France in the Junior Eurovision Song Contest

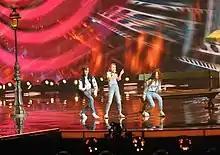
Angélina in Minsk

On 18 November 2015, it was revealed that the French broadcaster was interested in returning to the contest. However, France 2 announced on 24 June 2015 that they had no plans to return to the contest, though the broadcaster sent a delegation to Bulgaria in order to observe the 2015 edition. On 13 May 2016, executive supervisor Jon Ola Sand announced at a press conference, that the EBU were in contact with broadcasters from several countries including France, so that they would participate in the 2016 contest. Edoardo Grassi, the Head of Delegation for France in the Eurovision Song Contest was one of the jury members at the Maltese national selection for the 2016 Junior Eurovision, and was introduced by the hosts of the show as being the Head of Delegation for France in the Junior Eurovision Song Contest. The return however did not materialise. On 12 May 2018, it was announced that France would return to the contest in , with the nation represented by Angélina, winner of the fourth season of "The Voice Kids France", who was internally selected as the entrant. Her song "" was drawn to perform fifteenth on 25 November 2018, following Israel and preceding Macedonia, eventually placing second at the contest with 203 points. For the , France was represented by Carla with the song "". During the opening ceremony and the running order draw which both took place on 18 November 2019, France was drawn to perform second on 24 November 2019, following Australia and preceding Russia. At the conclusion of the event, the entry placed fifth with 169 points.